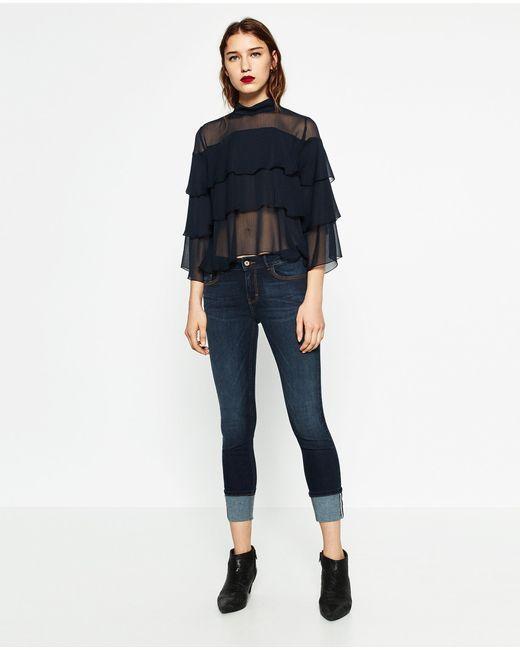
Schwarzes, durchsichtiges Netzoberteil mit kurzen Ärmeln, blauer Dreiviertel-Denim und schwarze Stiefeletten